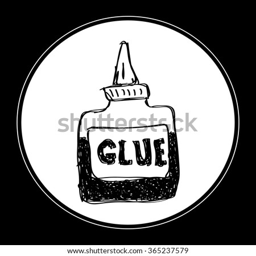
simple hand drawn doodle of a bottle of glue